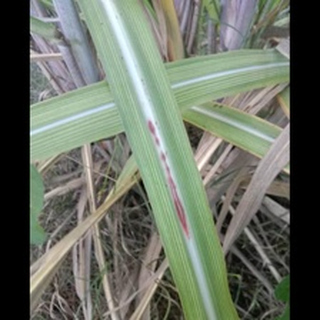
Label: sugarcane_red_rot